The Qing Ding Pearl

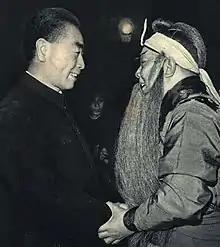
Zhou Enlai (left) shaking hands with Zhou Xinfang (right) after watching his "A Fisherman Kills a Family".

The Qing Ding Pearl (《慶頂珠》, simplified 庆顶珠) is a Chinese play. It dates to the Song dynasty and is still performed in adapted forms in the Beijing Opera.